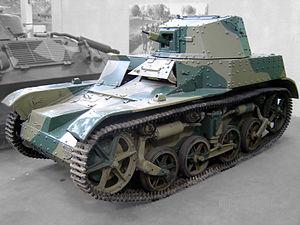
L'automitrailleuse de reconnaissance Renault modèle 1933 ou AMR 33, désignée automitrailleuse Renault type VM par son constructeur, est un char léger français développé pendant l'entre-deux-guerres et utilisé pendant la Seconde Guerre mondiale.
Avant l'apparition de l'automobile et du char de combat, le terme de cavalerie française désignait l'ensemble des régiments ou escadrons de cavaliers de l'armée française - la cavalerie constituant l'une des branches des Armes à cheval. Après sa mécanisation dans l'entre-deux-guerres et l'apparition de l'arme blindée cavalerie, le terme est utilisé pour désigner les unités mécanisées équipées de chars, d'automitrailleuses ou d'autres véhicules blindés - du type « VAB », « VBL », « ERC-90 Sagaie » ou « AMX-10 RC » à l'époque contemporaine - qui ont repris les missions, titres et traditions des régiments autrefois montés. La cavalerie est l'une des plus anciennes composantes de l'armée de terre française aux côtés d'autres « armes » que sont l'artillerie et l'infanterie.
Le musée des Blindés de Saumur ou musée des Blindés Général Estienne est un musée de véhicules blindés situé à Saumur.